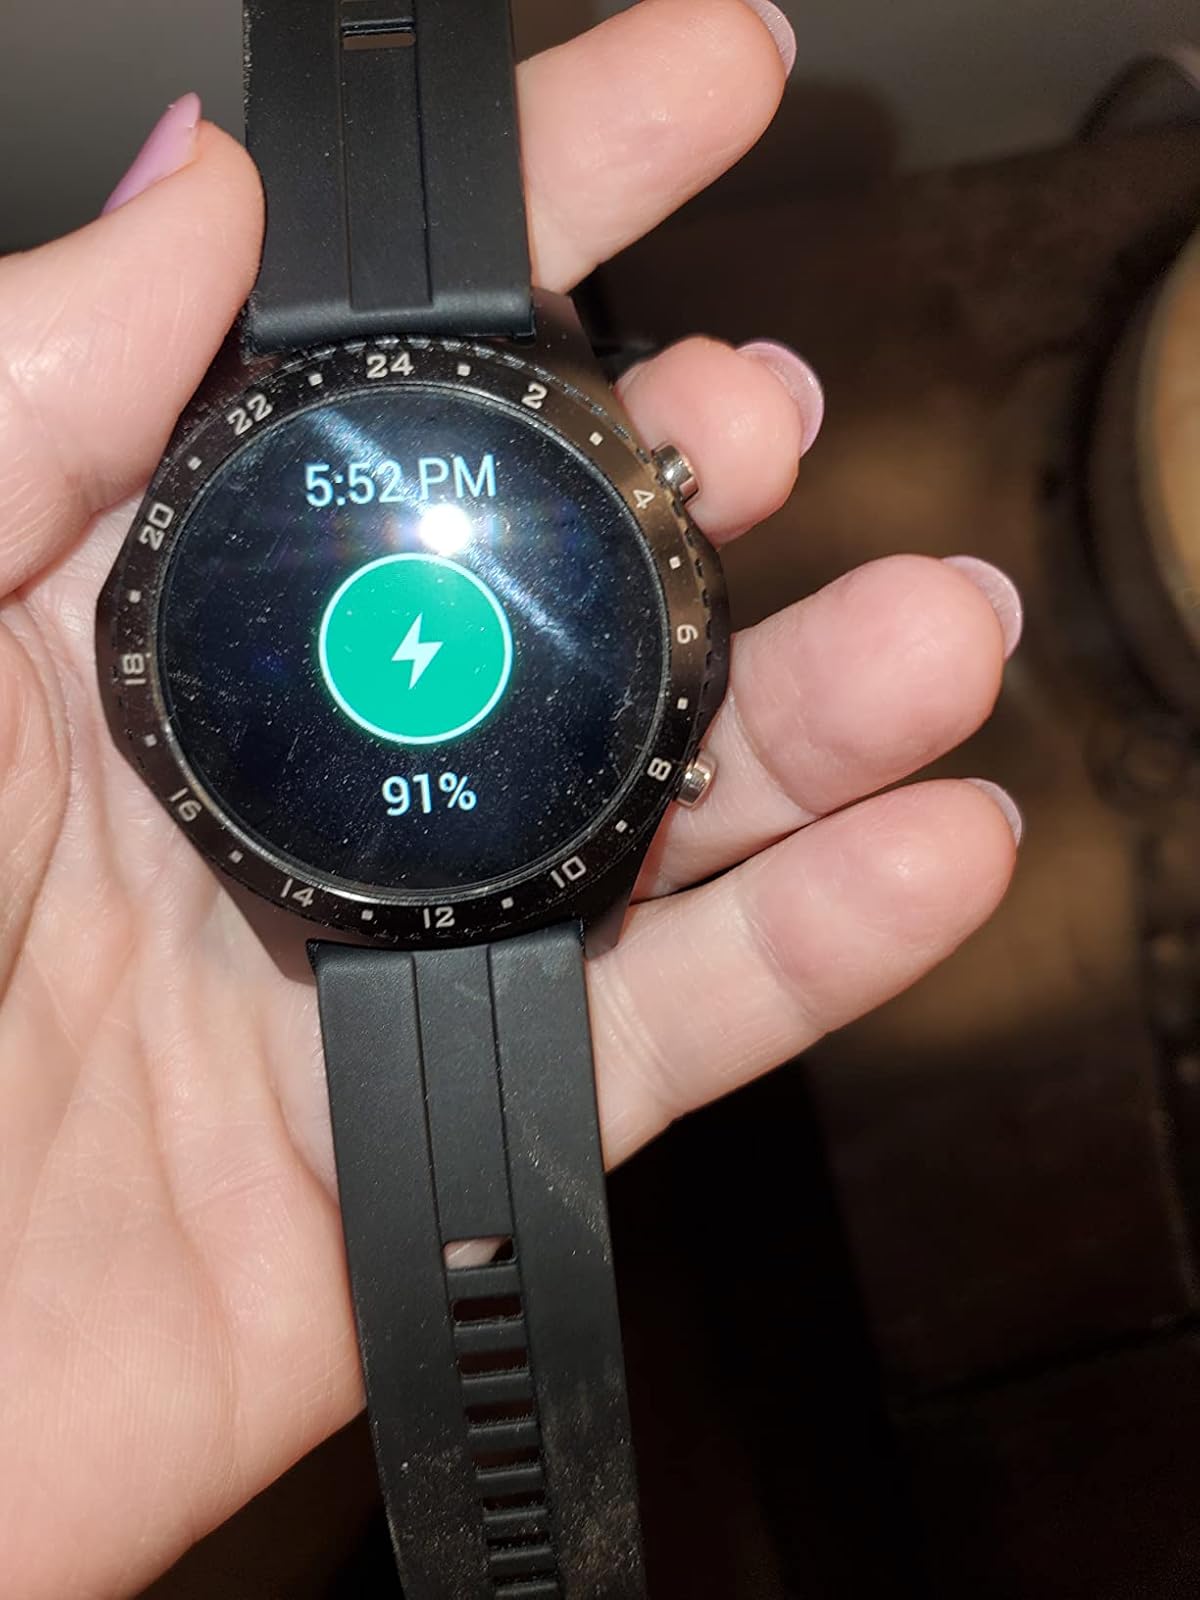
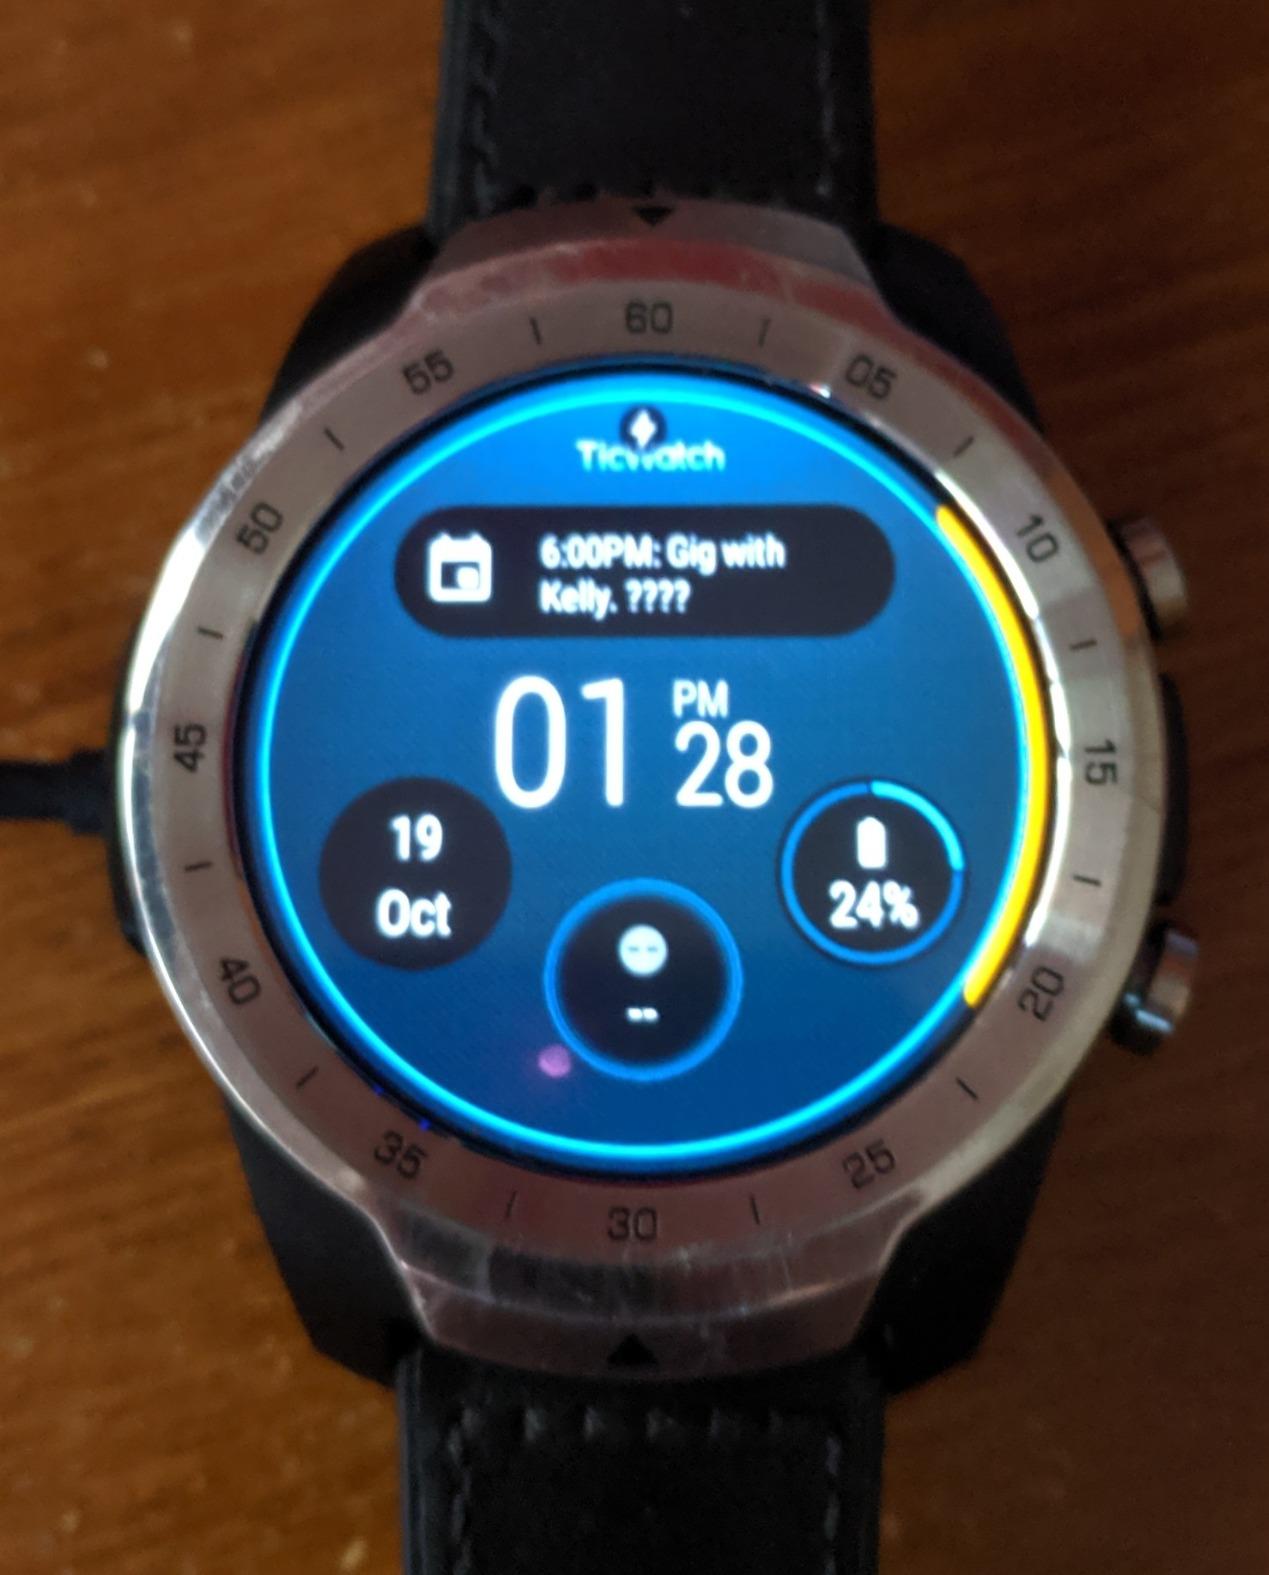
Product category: smartwatch
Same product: no